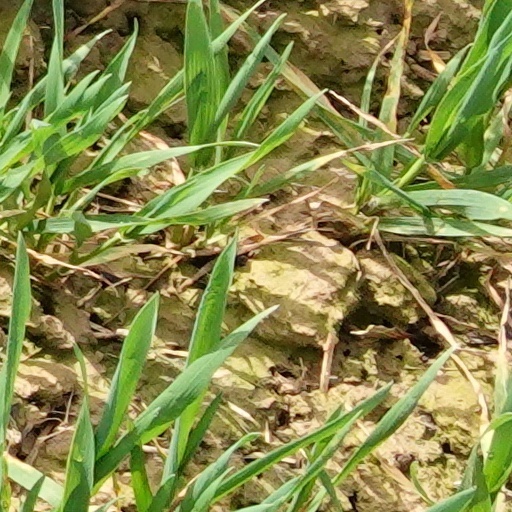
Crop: wheat